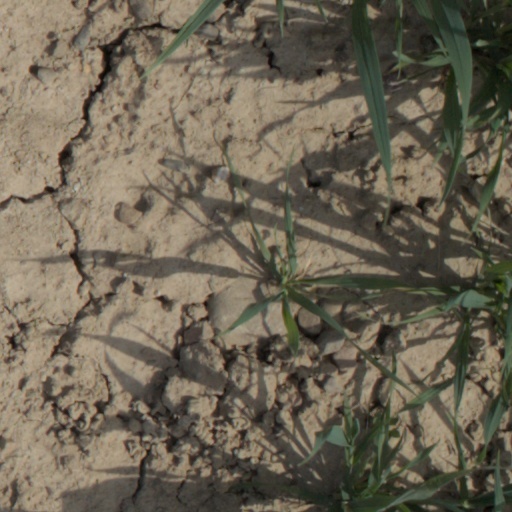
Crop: wheat